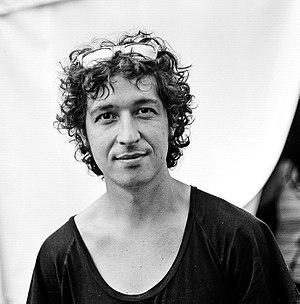
Dmytro Chourov est un auteur-compositeur-interprète, pianiste et chanteur ukrainien. Il est soliste du groupe Pianoboy depuis 2009.